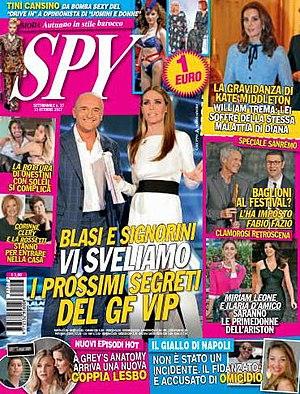
Grande Fratello VIP est une déclinaison italienne de l'émission télévisée Celebrity Big Brother.
Ilary Blasi, née le 28 avril 1981 à Rome, est une animatrice de télévision, showgirl, actrice et mannequin italienne.